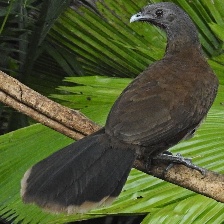
Species: GREY HEADED CHACHALACA
Scientific name: ORTALIS CINEREICEPS